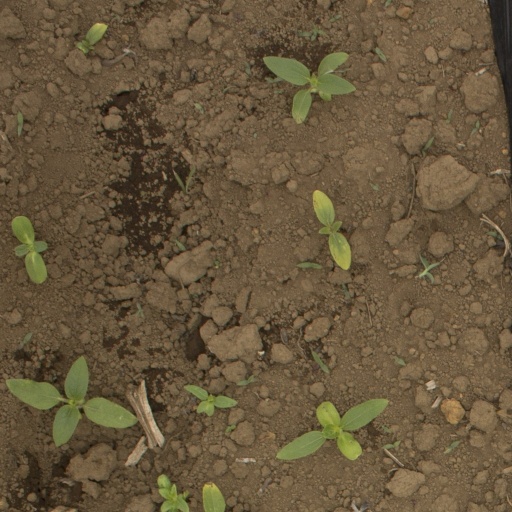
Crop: Jerusalem artichoke